Aira, Kagoshima (Kimotsuki District)

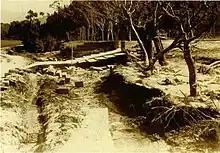
1938 Kimotsuki District Storm and Flood Damages (Tsurumine Elementary School - Present Aira, Kanoya, City, Kagoshima, Japan

As of December 1, 2005, the town had an estimated population of 7,542 and the density of 127.5 persons per km. The total area was 59.15 km.